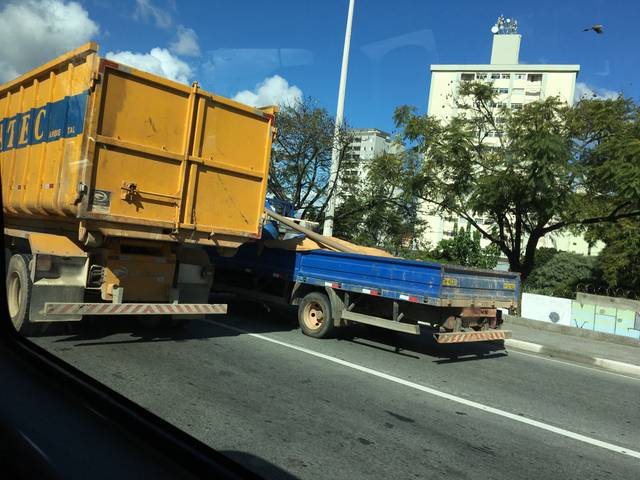
Region: Brazil
Coordinates: -23.506, -46.874